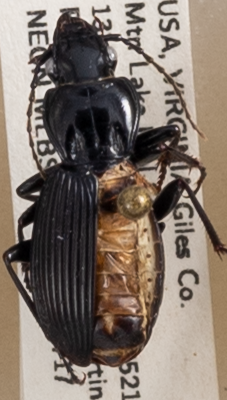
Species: Pterostichus lachrymosus
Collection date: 2018-07-17
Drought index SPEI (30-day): -0.508
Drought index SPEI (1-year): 0.348
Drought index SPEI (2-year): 0.32